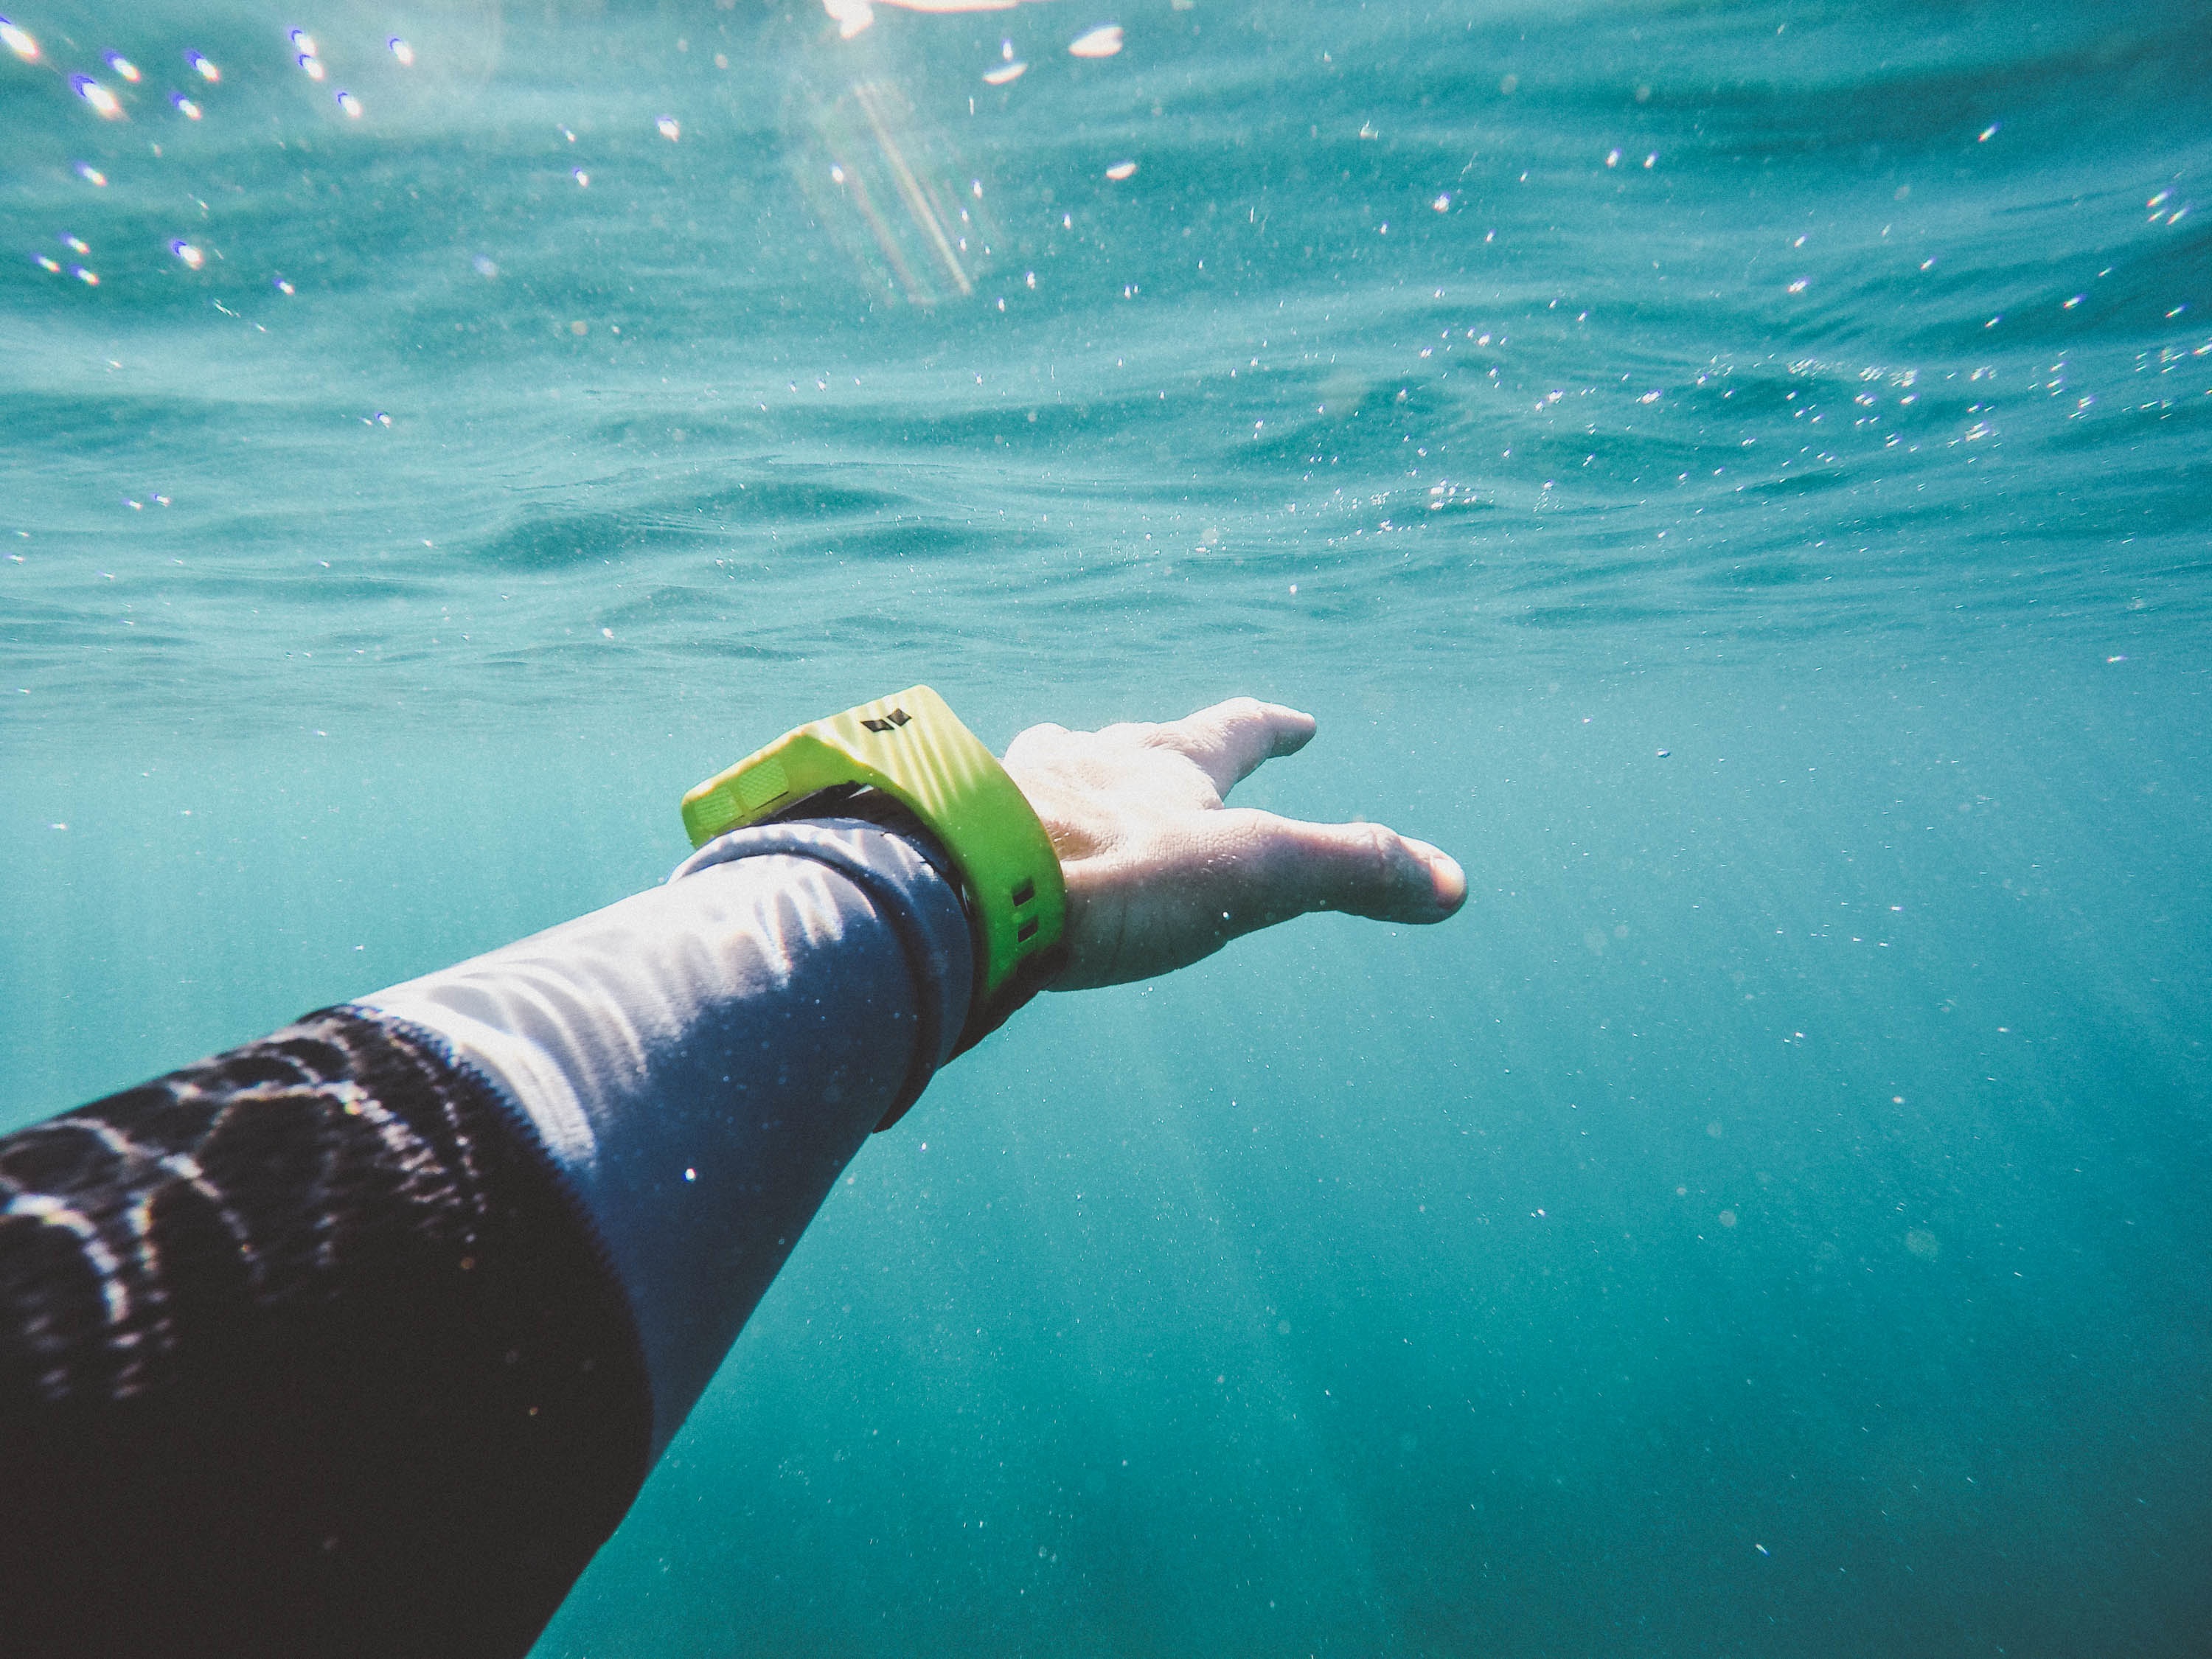
sea, ocean, wave, recreation, diving, underwater, swimming, freediving, sports, water sport, outdoor recreation, wind wave